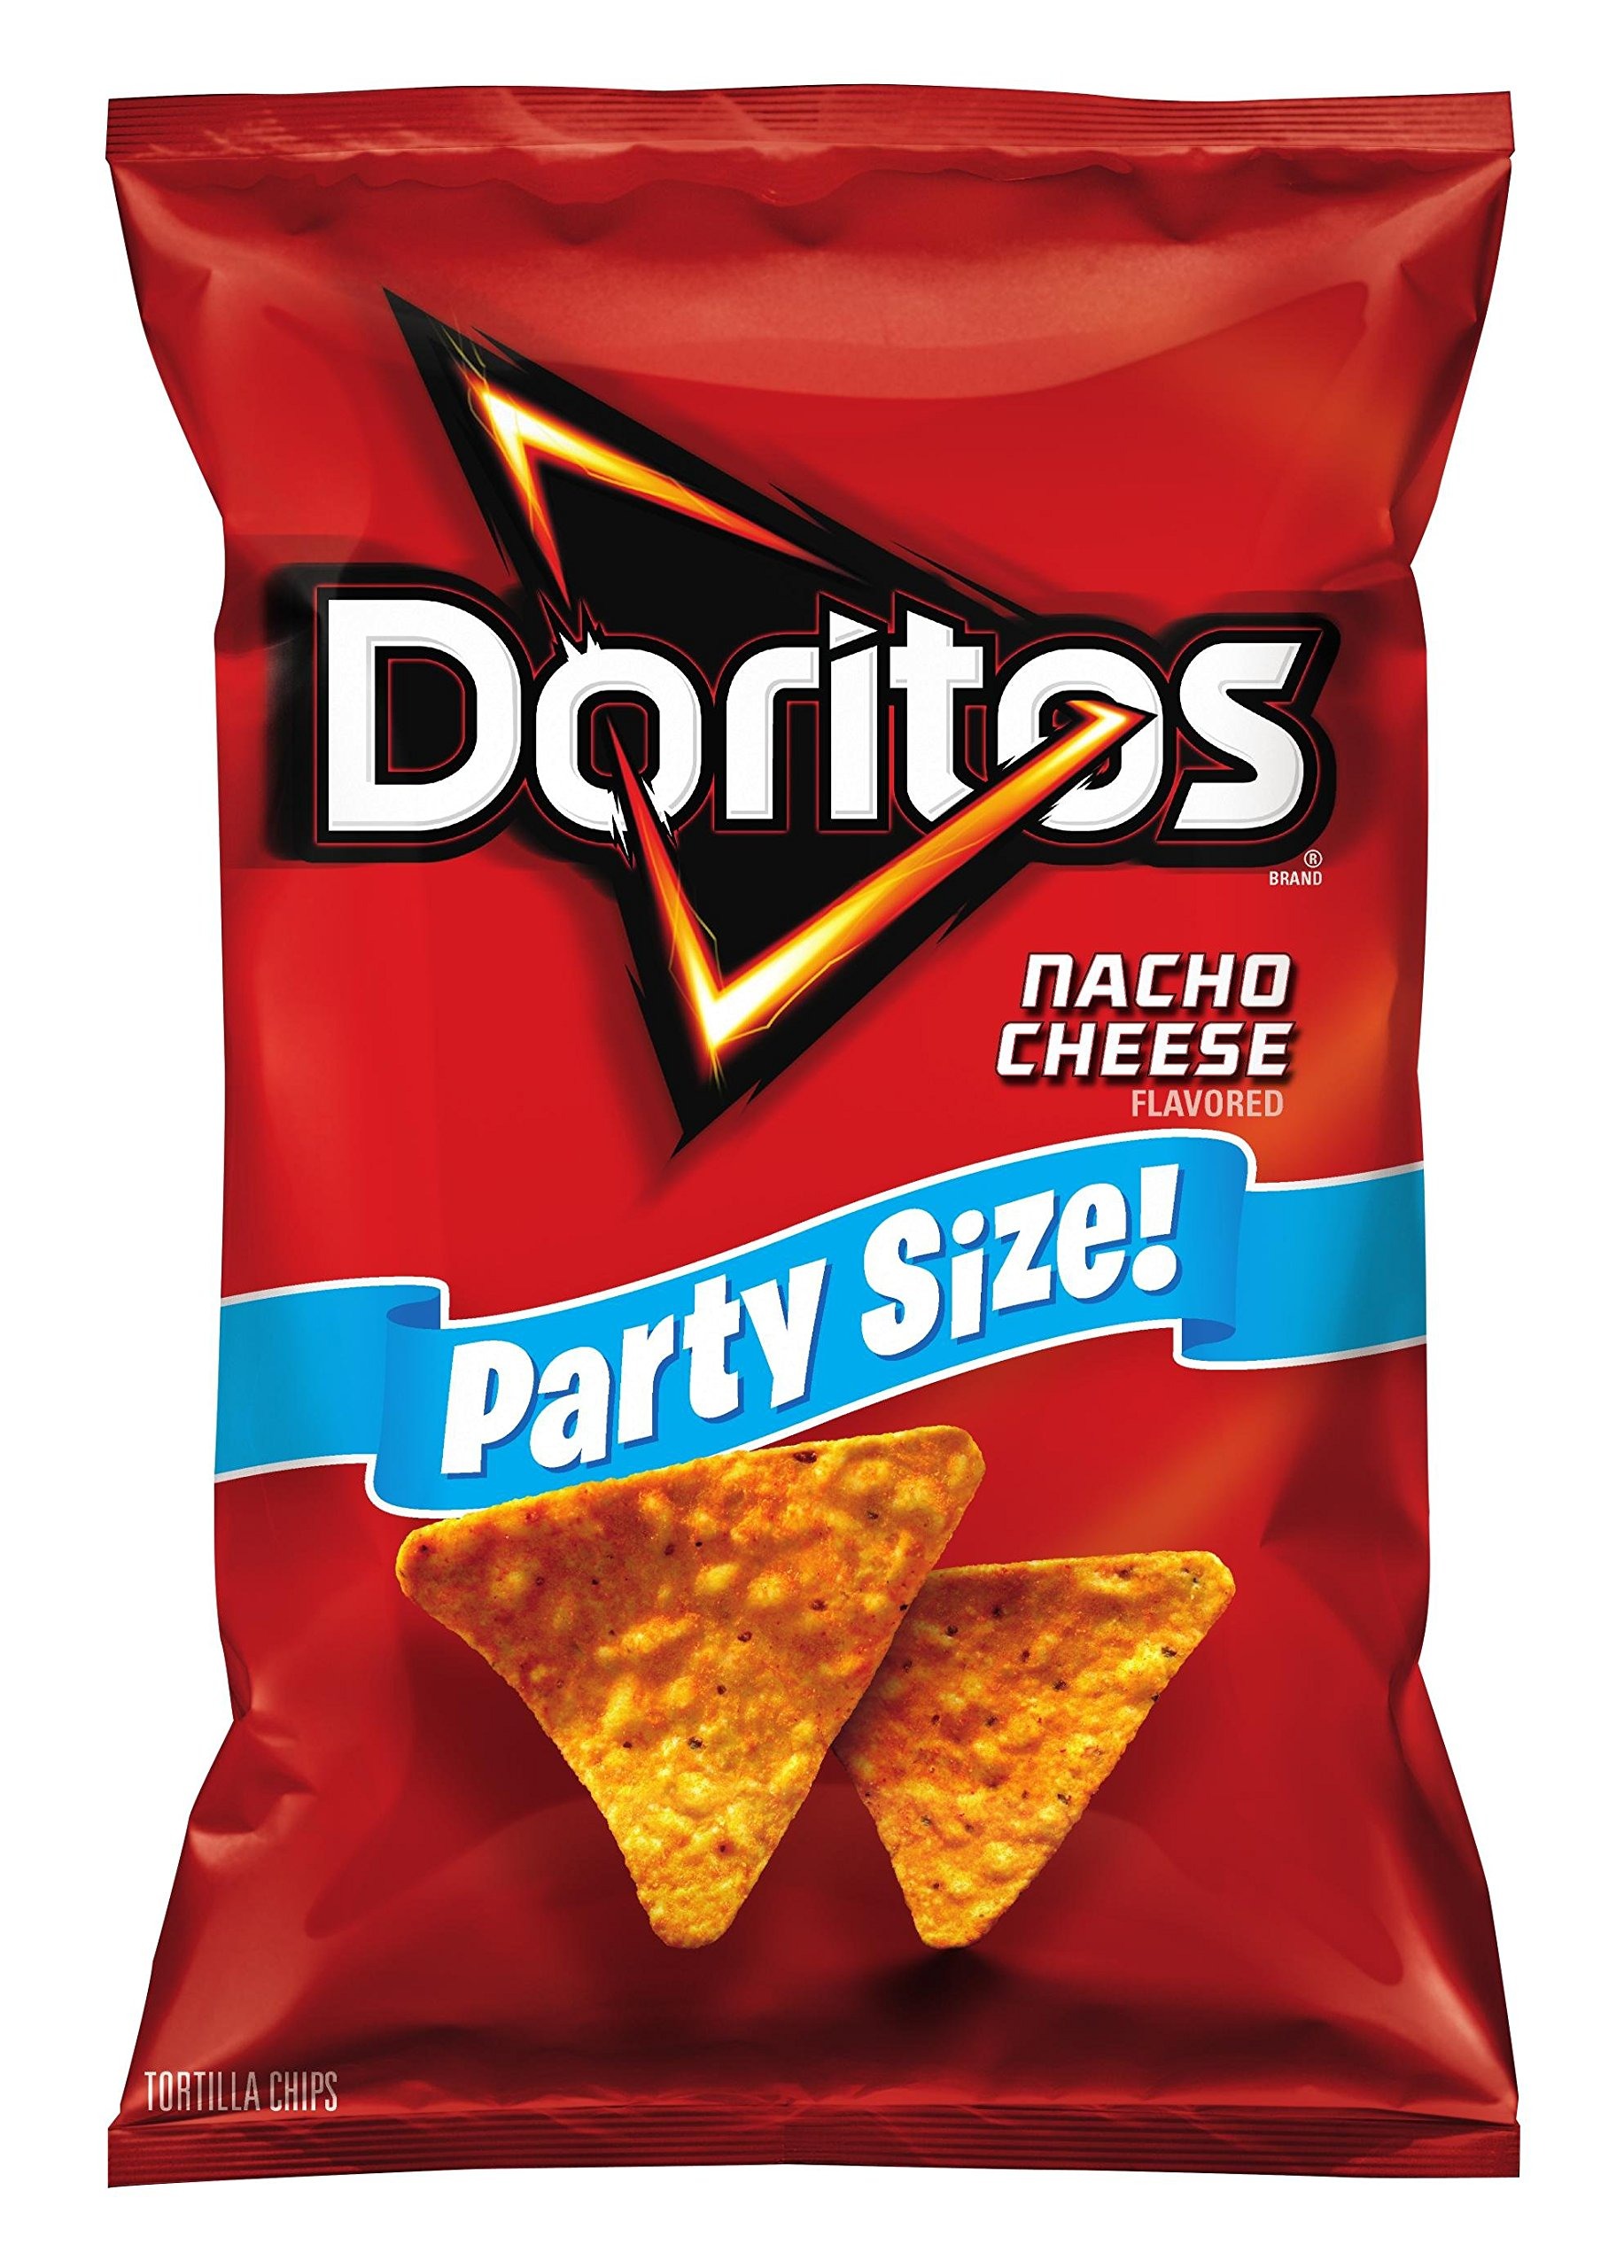
Item Name: Doritos Flavored Tortilla Chips, Party Size Nacho Cheese, 15.5 Ounce
Bullet Point 1: 15.5 oz. bag of DORITOS Nacho Cheese Flavored Tortilla Chips
Bullet Point 2: Your favorite bold nacho cheese flavored tortilla chips in a Party Size bag
Bullet Point 3: Perfect snack for sharing with friends at your next get-together
Bullet Point 4: Crunchy chips and boldness make DORITOS snacks awesome and great for your pantry
Bullet Point 5: Tortilla chips flavored with delicious nacho cheese
Value: 15.5
Unit: Ounce

Price: 3.98